Archaeology of Israel

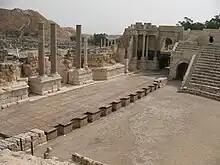
Beit She'an ruins

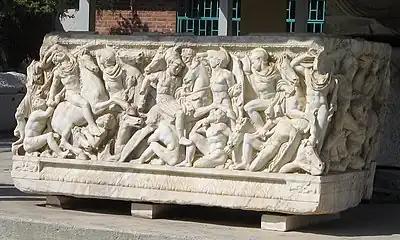
Hellenistic Sarcophagus unearthed in Ashkelon

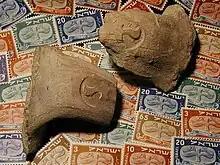
LMLK seals with Israeli postage stamps commemorating them

The archaeology of Israel is the study of the archaeology of the present-day Israel, stretching from prehistory through three millennia of documented history. The ancient Land of Israel was a geographical bridge between the political and cultural centers of Mesopotamia and Egypt.